Citharode

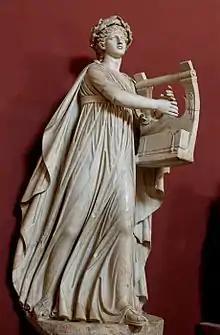
Apollo kitharoidos (Apollo holding a cithara and wearing the customary kitharōdos’ robes) and musagetes (leading the Muses). Marble, Roman artwork, 2nd century CE.

"Citharoedus" or "Citharede" was also an epithet of Apollo (Apollo Citharede), and the term is used to refer to statues which portray Apollo with his lyre.